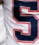
Number: 5